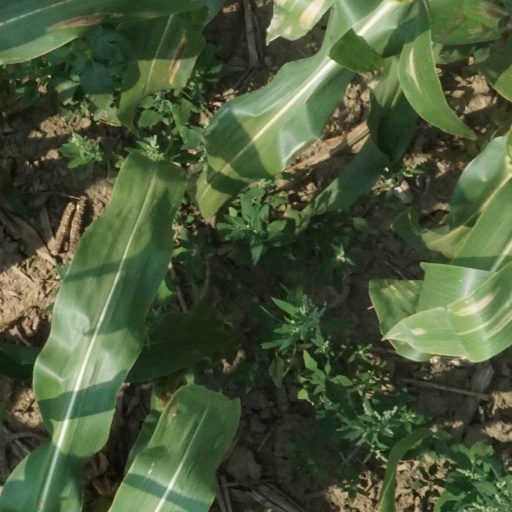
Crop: maize; corn